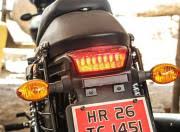
Vehicle type: Motorcycles